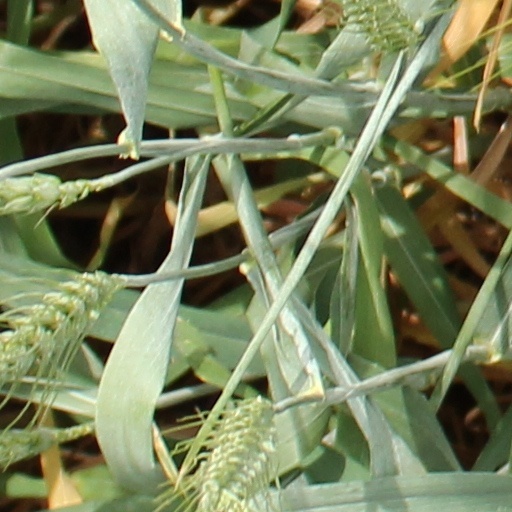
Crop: wheat